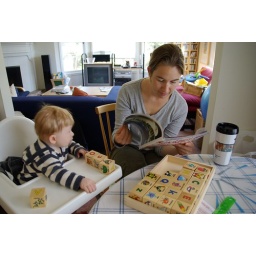
Lucas managed to throw nearly all of them on the floor over a period of minutes. That's my boy ;)